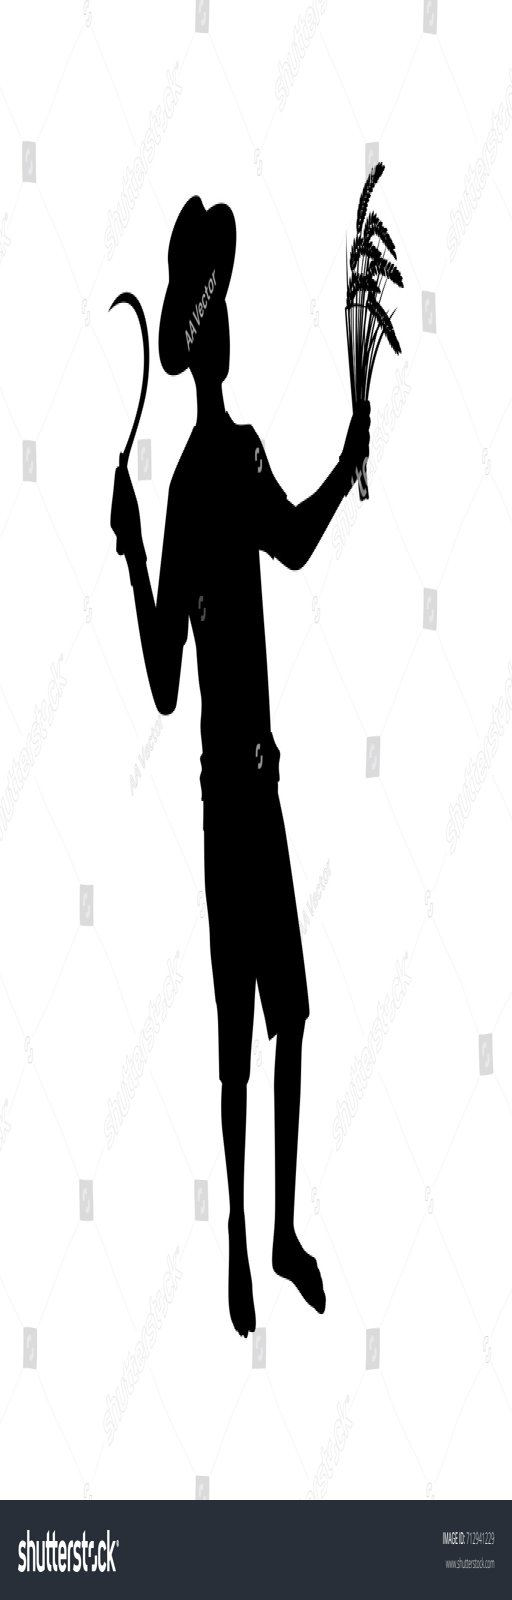
vector silhouette of a farmer .